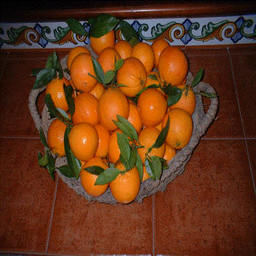
Label: Orange